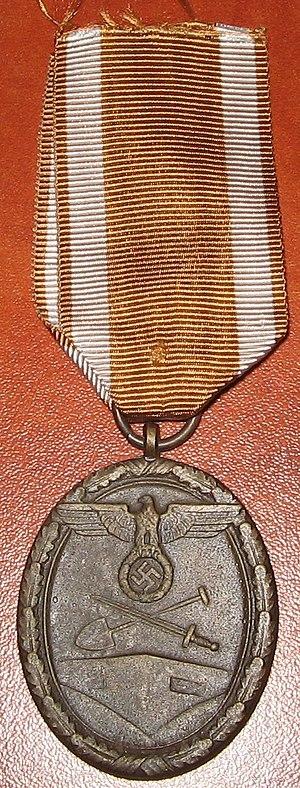
La médaille du Mur de l'Ouest est une décoration militaire du Troisième Reich, créée en 1939, pour récompenser les participants à la défense de l'Allemagne, sur la frontière ouest.